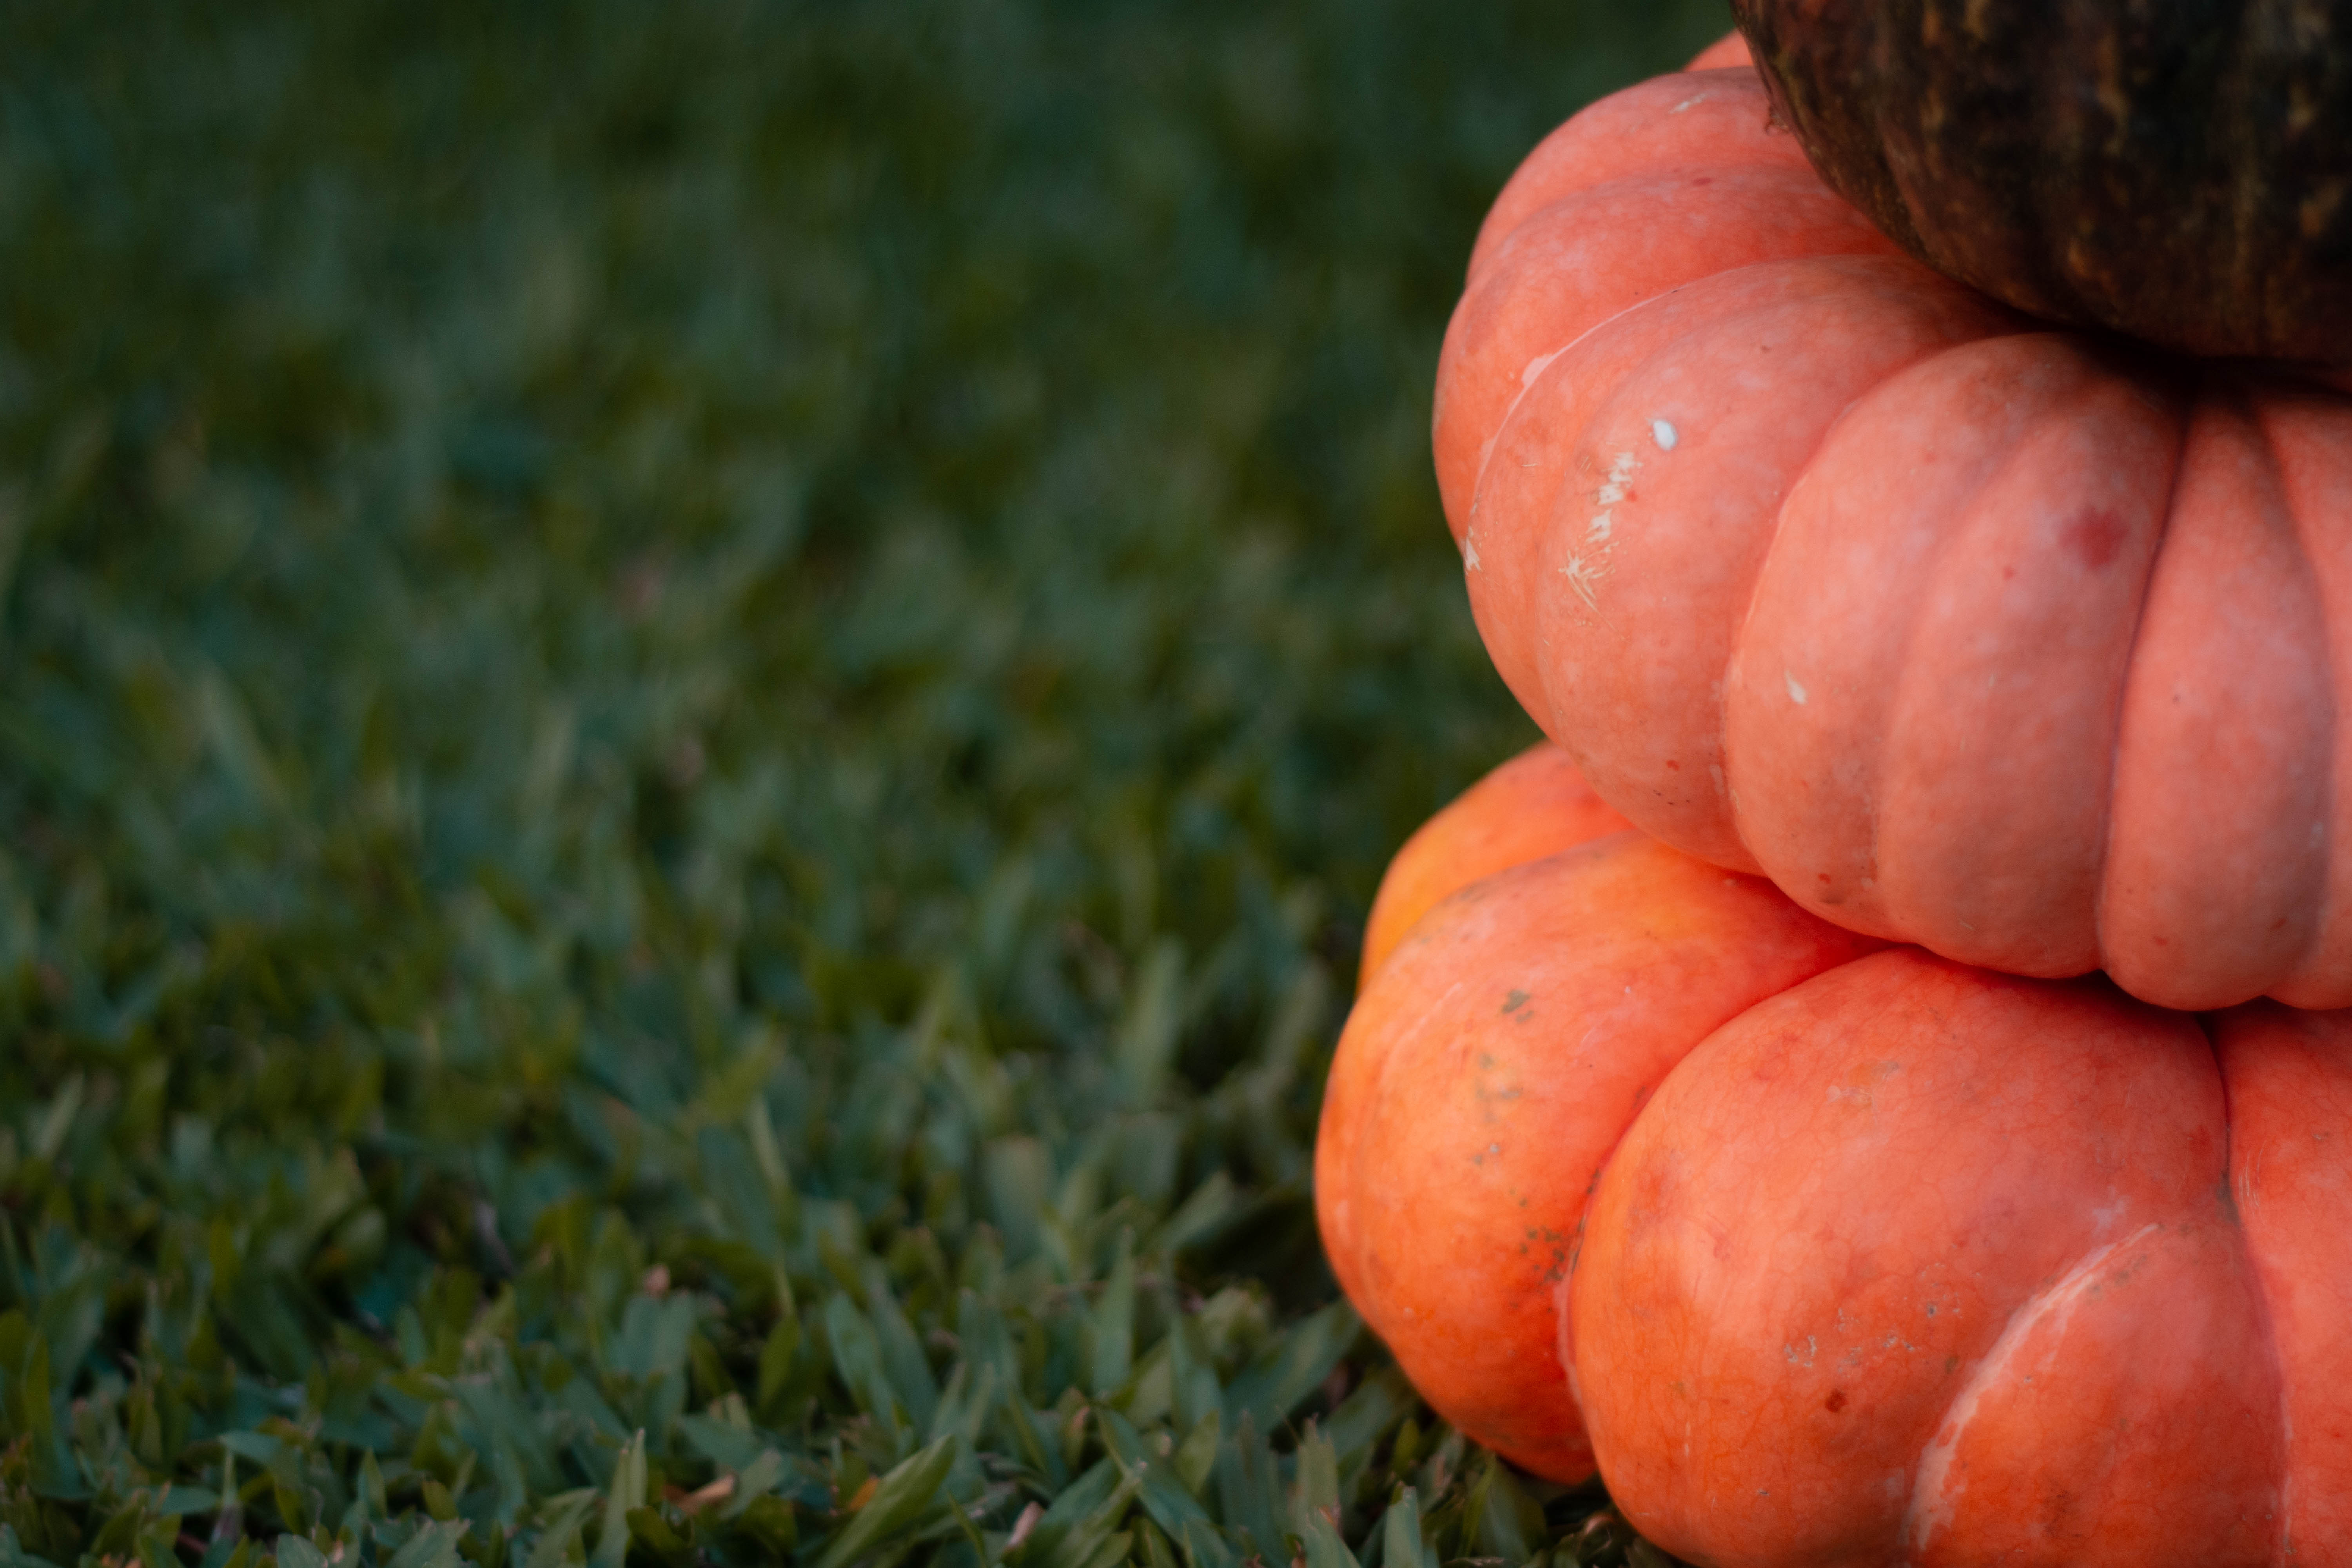
pumpkin, halloween, grass, harvest, winter squash, calabaza, orange, hand, close up, gourd, finger, plant, local food, cucurbita